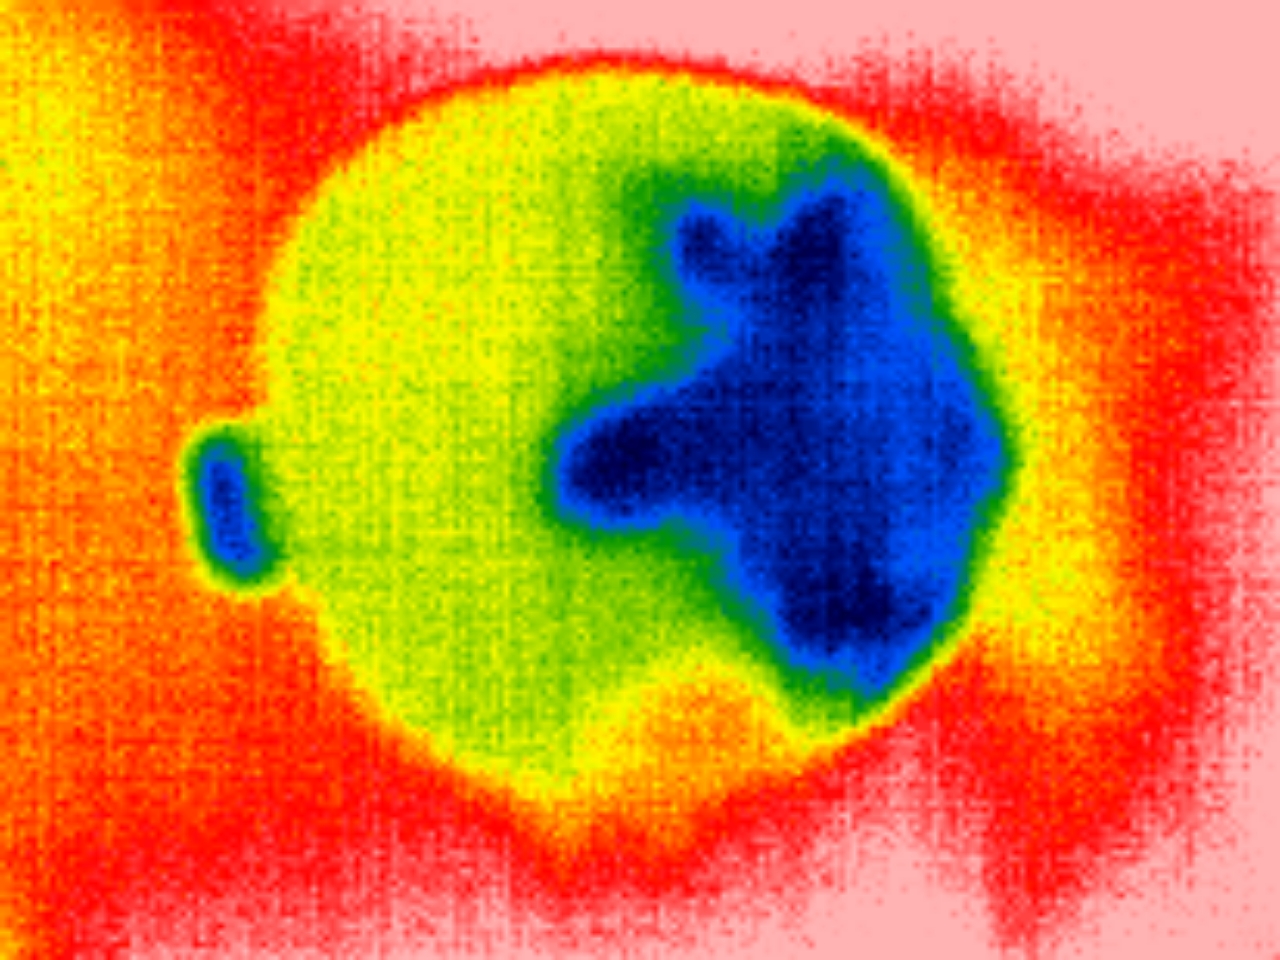
Label: Major Defect